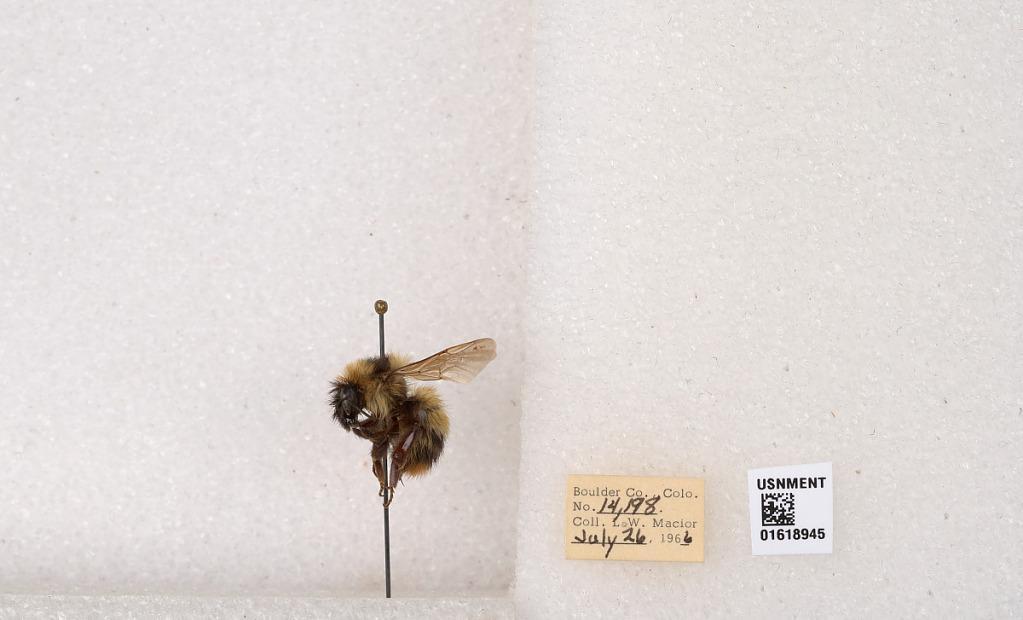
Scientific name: Bombus kirbyellus
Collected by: L. Macior
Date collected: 1966-7-26
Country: United States
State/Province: Colorado
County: Boulder
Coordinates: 40.0925, -105.358